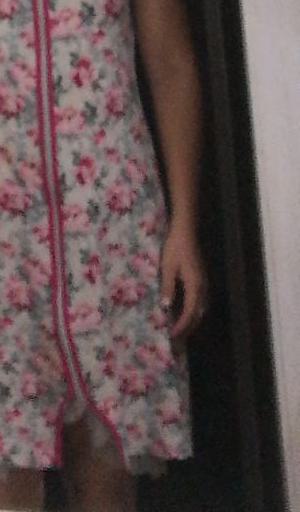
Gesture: no_gesture